The Hague dialect

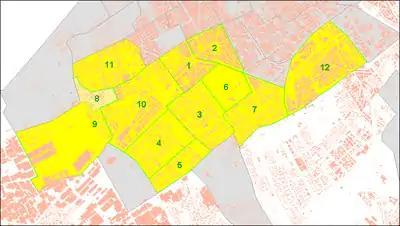
Districts of The Hague where The Hague dialect is spoken.

Scheveningen has its own dialect ("Schevenings"), which is different than the traditional The Hague dialect. However, some people also speak The Hague dialect there, or a mixture between the Scheveningen dialect and The Hague dialect ("Nieuw-Schevenings").